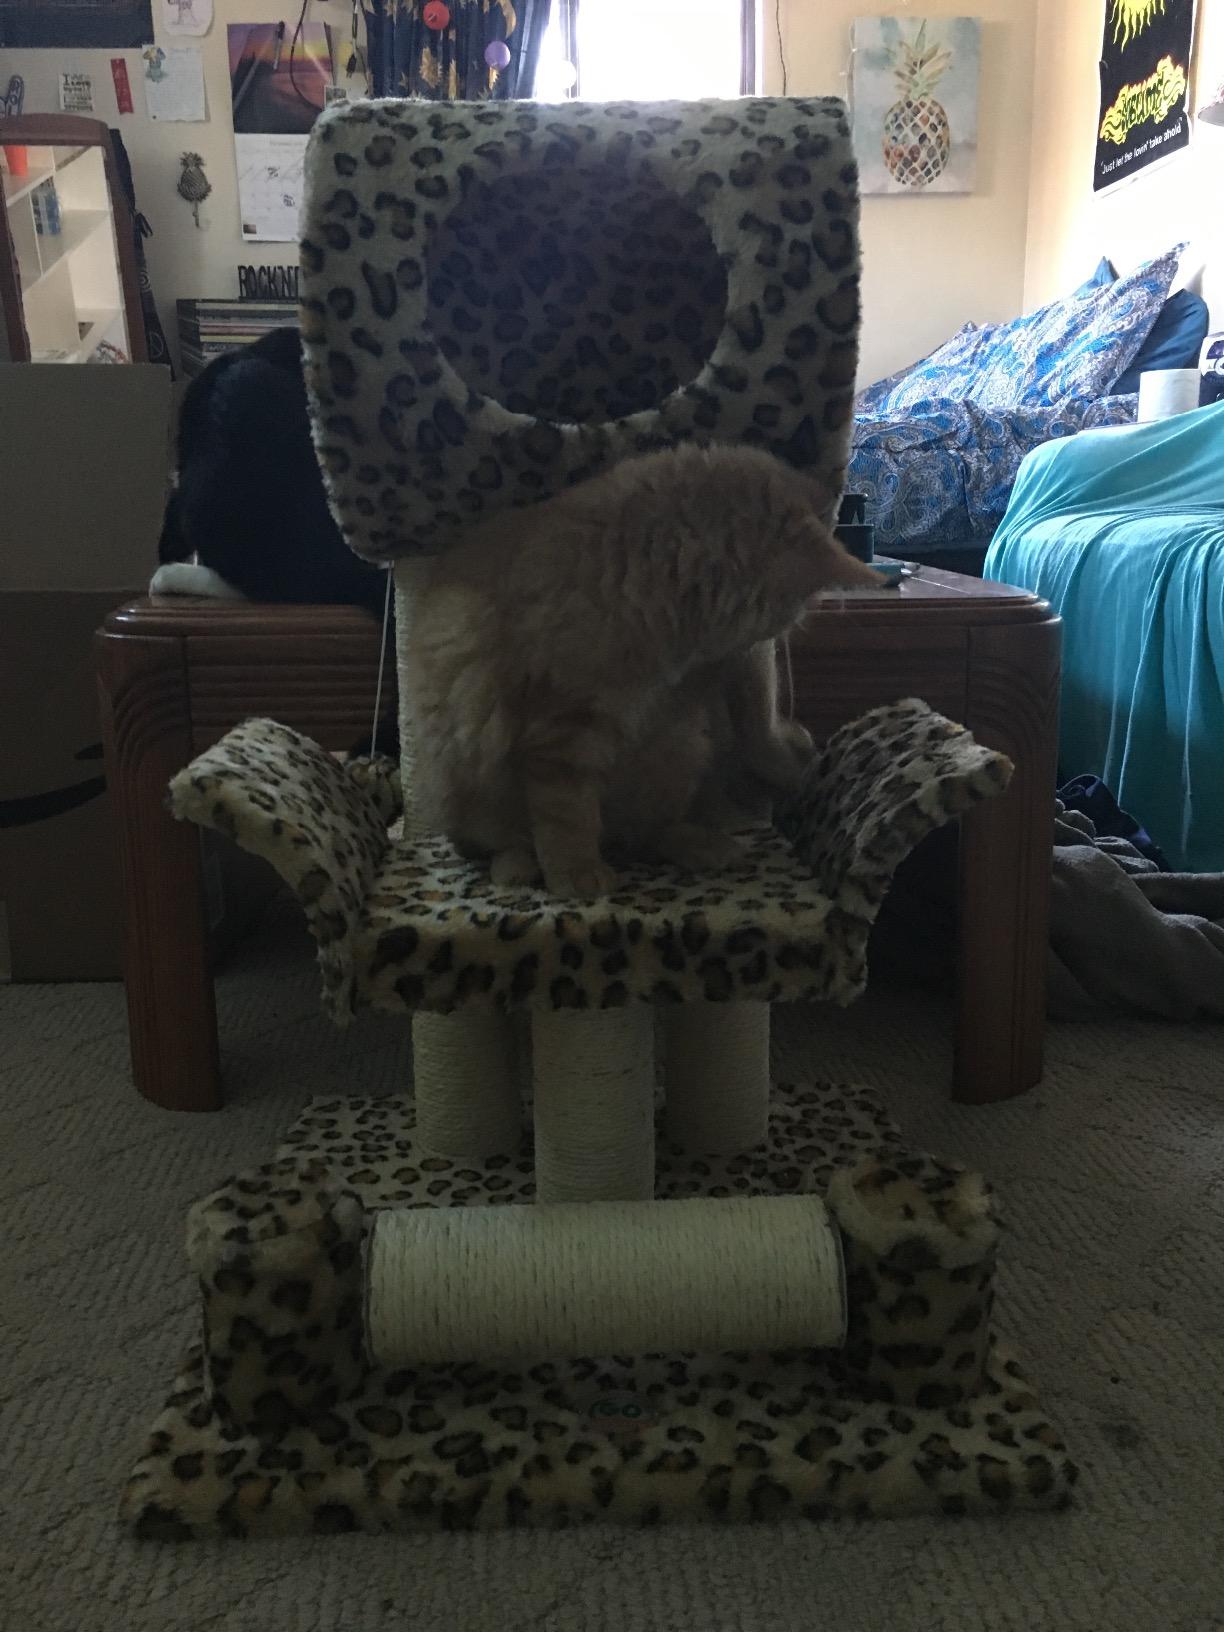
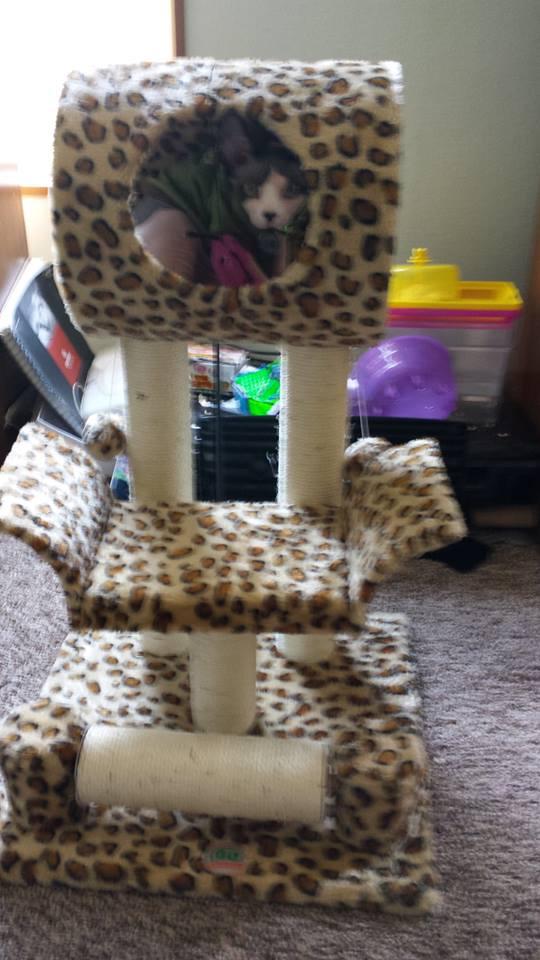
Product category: items_cat tree
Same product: yes